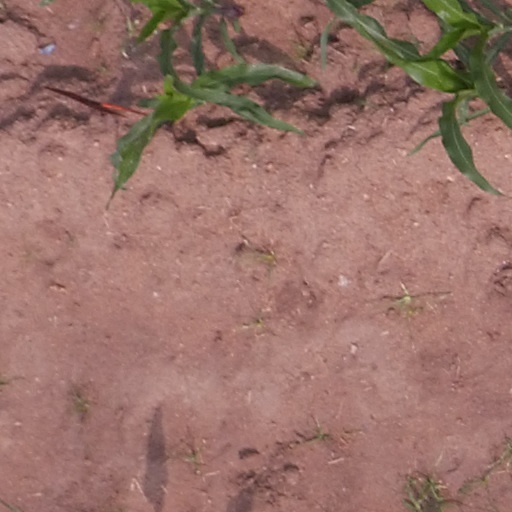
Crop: maize; corn